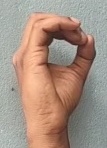
ASL sign: O